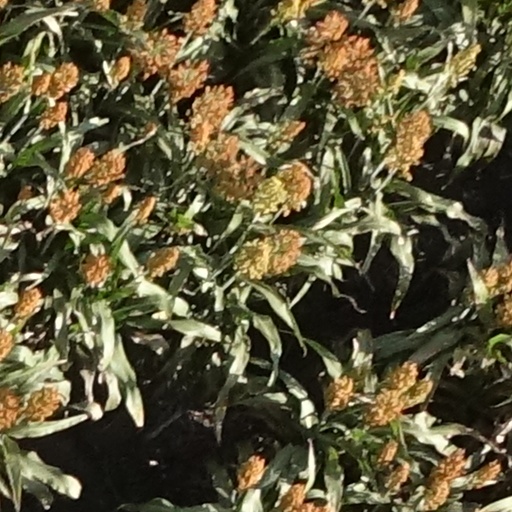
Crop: sorghum